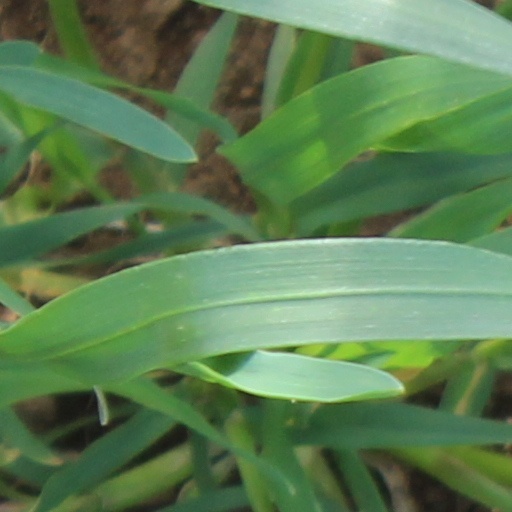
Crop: wheat